Out to Canaan

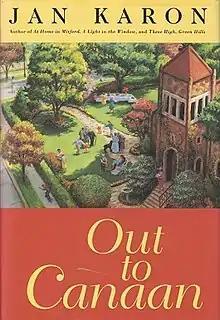
First edition cover

Out to Canaan is a 1997 religious fiction novel by American author Jan Karon. It is the fourth book of "The Mitford Years" series.